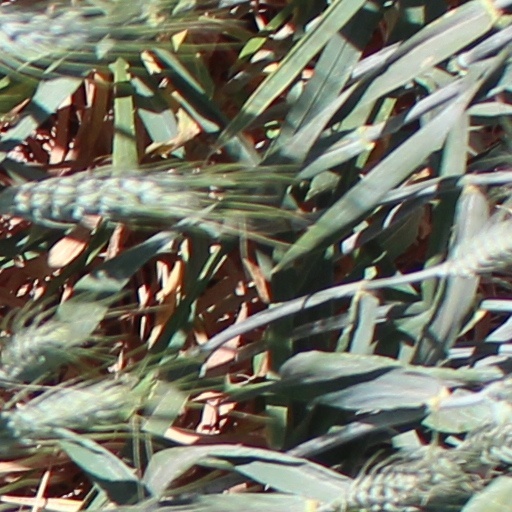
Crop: wheat